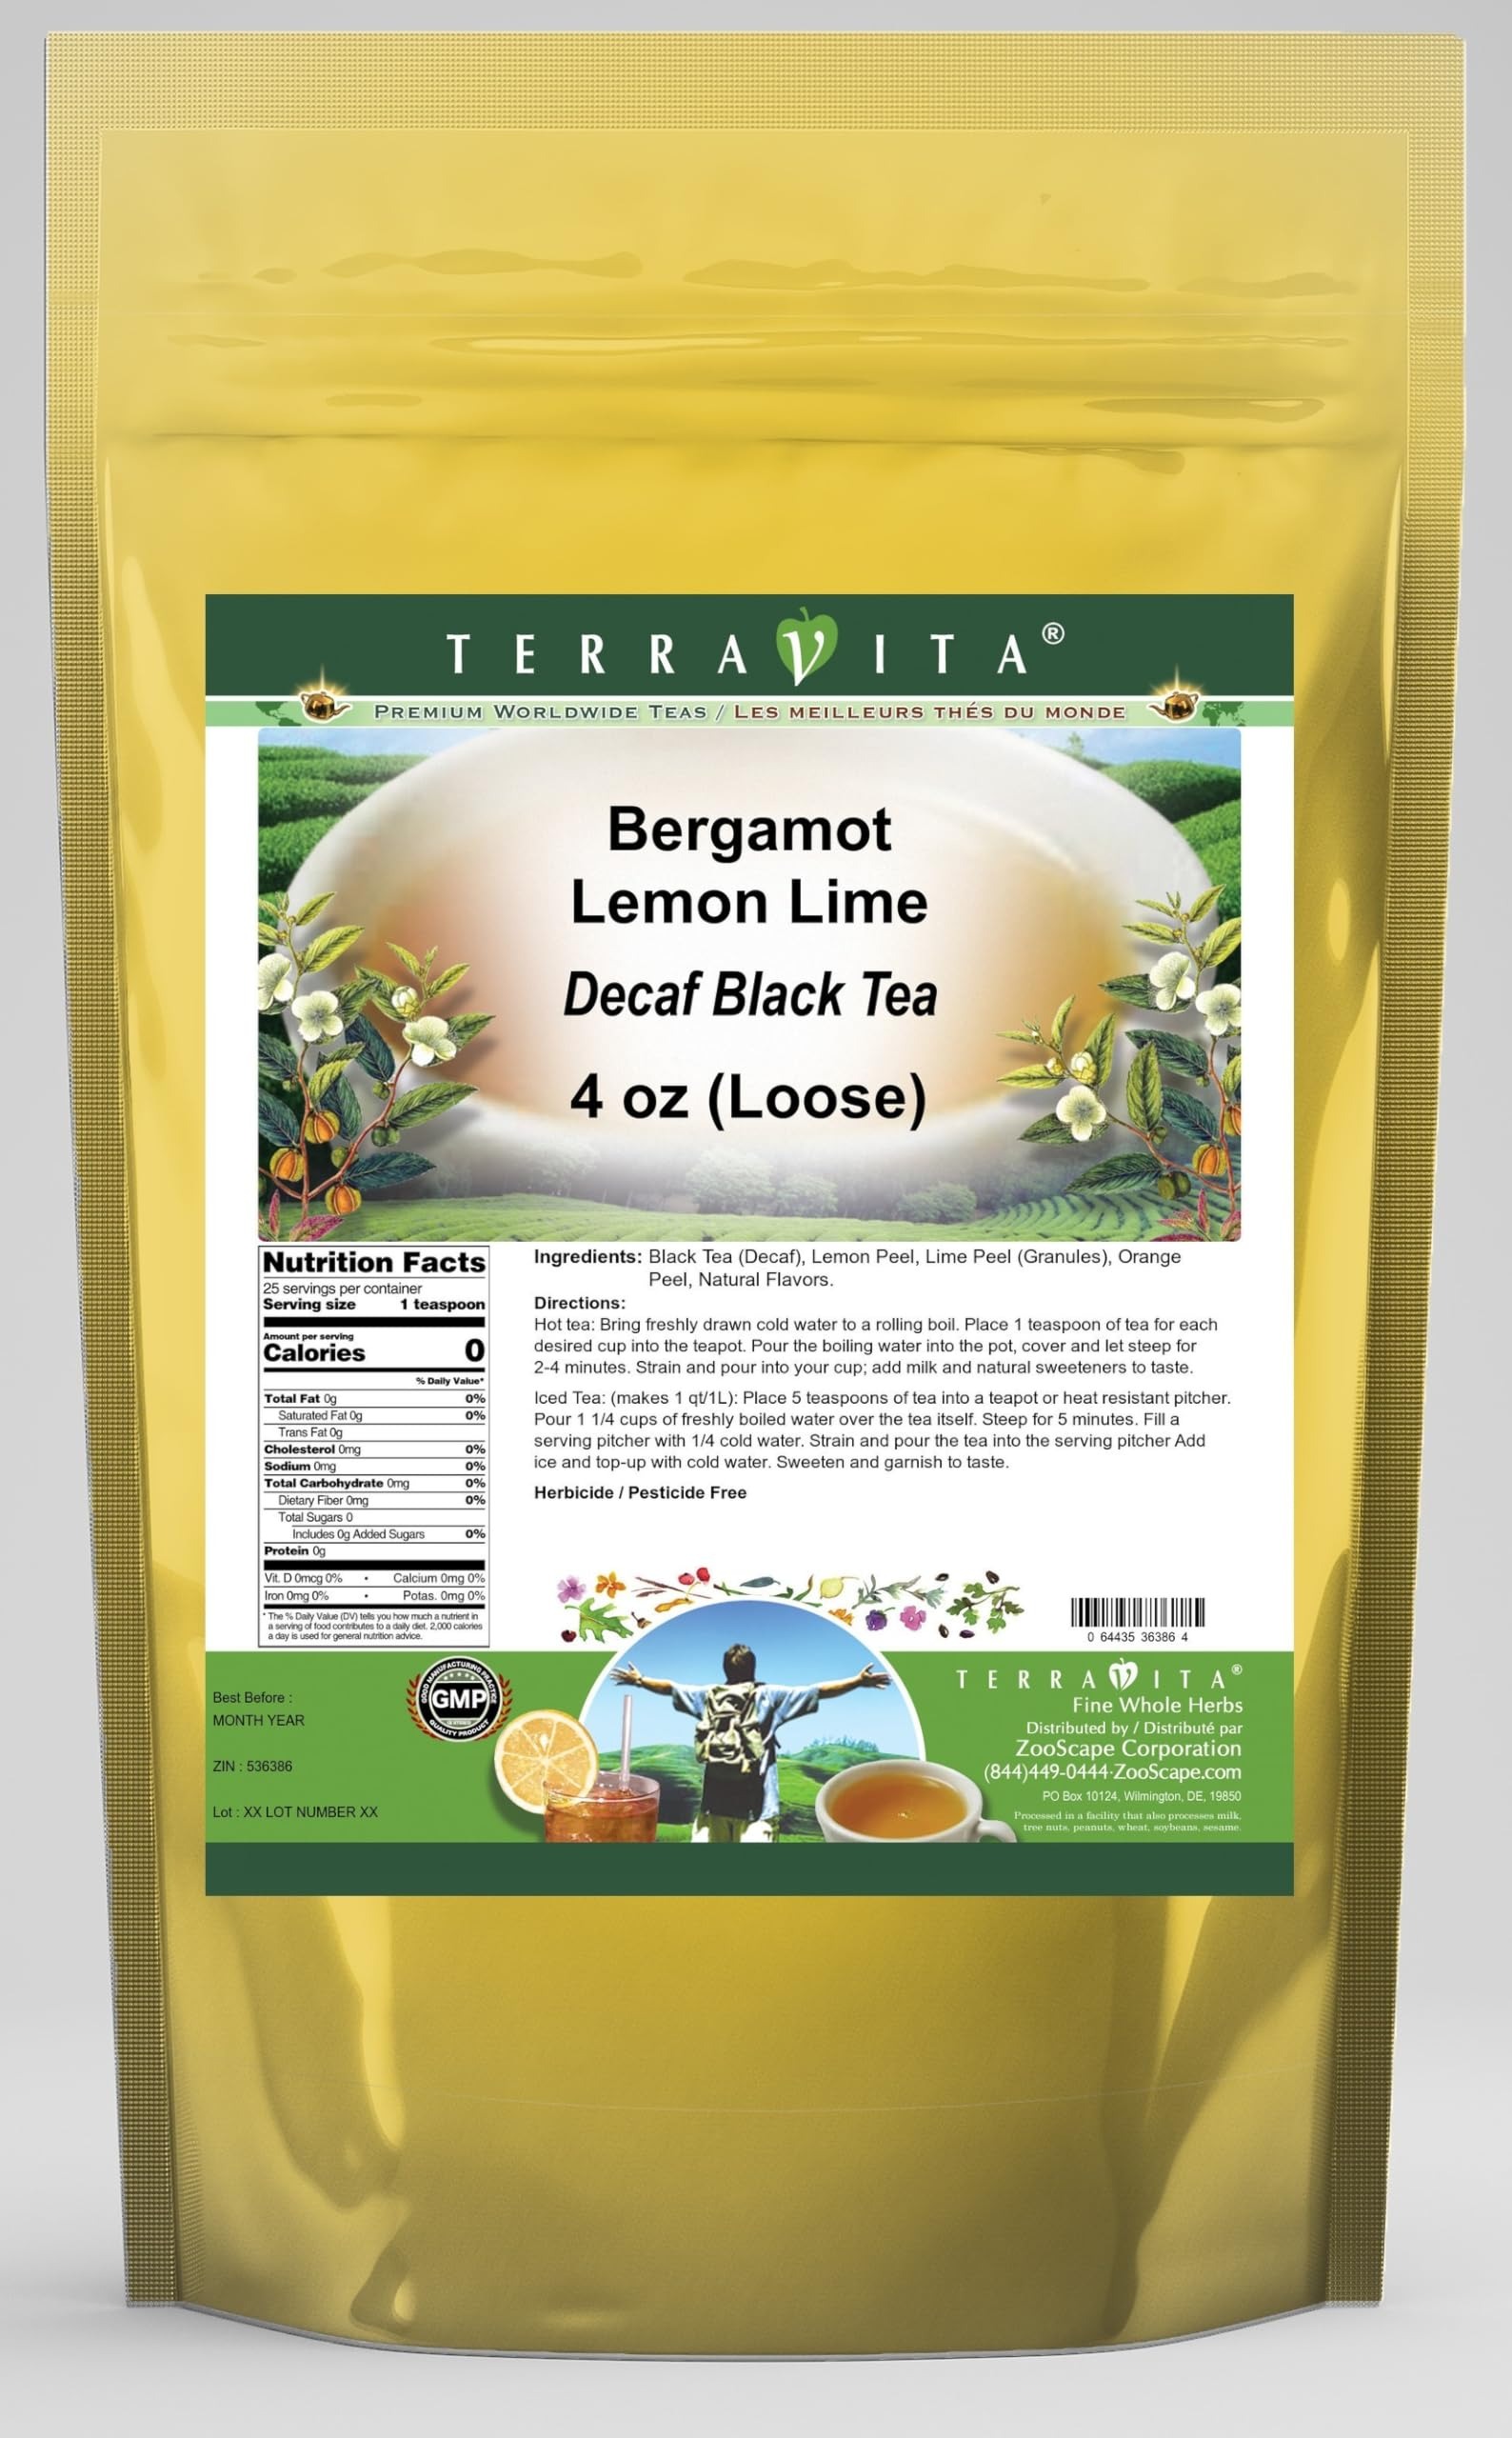
Item Name: Bergamot Lemon Lime Decaf Black Tea (Loose) (4 oz, ZIN: 536386)
Bullet Point 1: Our Bergamot Lemon Lime Decaf Black Tea is a wonderful flavored decaffeinated Black tea with Lemon Peel, Lime Peel and Orange Peel. You will enjoy the simple and elegant Bergamot Lemon Lime taste! - Ingredients: Decaf Black tea, Lemon Peel, Lime Peel, Orange Peel and Natural Bergamot Lemon Lime Flavor.
Bullet Point 2: No fillers.
Bullet Point 3: Manufacturer: TerraVita
Bullet Point 4: Size: 4 oz
Bullet Point 5: Loose Leaf Black Tea - Packed in a convenient upright pouch!
Product Description: Our Bergamot Lemon Lime Decaf Black Tea is a wonderful flavored decaffeinated Black tea with Lemon Peel, Lime Peel and Orange Peel. You will enjoy the simple and elegant Bergamot Lemon Lime taste! - Ingredients: Decaf Black tea, Lemon Peel, Lime Peel, Orange Peel and Natural Bergamot Lemon Lime Flavor. - Hot tea brewing method: Bring freshly drawn cold water to a rolling boil. Place 1 teaspoon of tea for each desired cup into the teapot. Pour the boiling water into the pot, cover and let steep for 2-4 minutes. Strain and pour into your cup; add milk and natural sweeteners to taste. - Iced tea brewing method: (to make 1 liter/quart): Place 5 teaspoons of tea into a teapot or heat resistant pitcher. Pour 1 1/4 cups of freshly boiled water over the tea itself. Steep for 5 minutes. Fill a serving pitcher with 1/4 cold water. Strain and pour the tea into the serving pitcher Add ice and top-up with cold water. Sweeten and garnish to taste. - TerraVita is an exclusive line of premium-quality, natural source products that use only the finest, purest and most potent ingredients found around the world. TerraVita is hallmarked by the highest possible standards of purity, potency, stability and freshness. All of our products are prepared with the highest elements of quality control, from raw materials through the entire manufacturing process, up to and including the moment that the bottles or bags are sealed for freshness and shipped out to you. Our highest possible standards are certified by independent laboratories and backed by our personal guarantee. - TerraVita exists to meet and ensure your family's health and wellness without the harmful effects of chemicals and health products. We strive to make all of our products affordable and reliable and are constantly searching the ma
Value: 4.0
Unit: Ounce

Price: 27.4